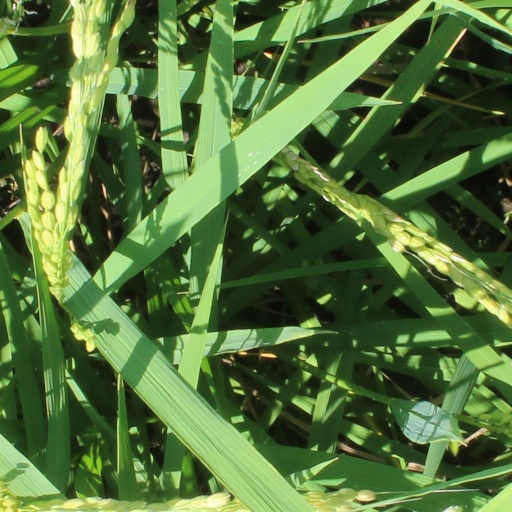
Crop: rice